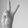
ASL letter: V